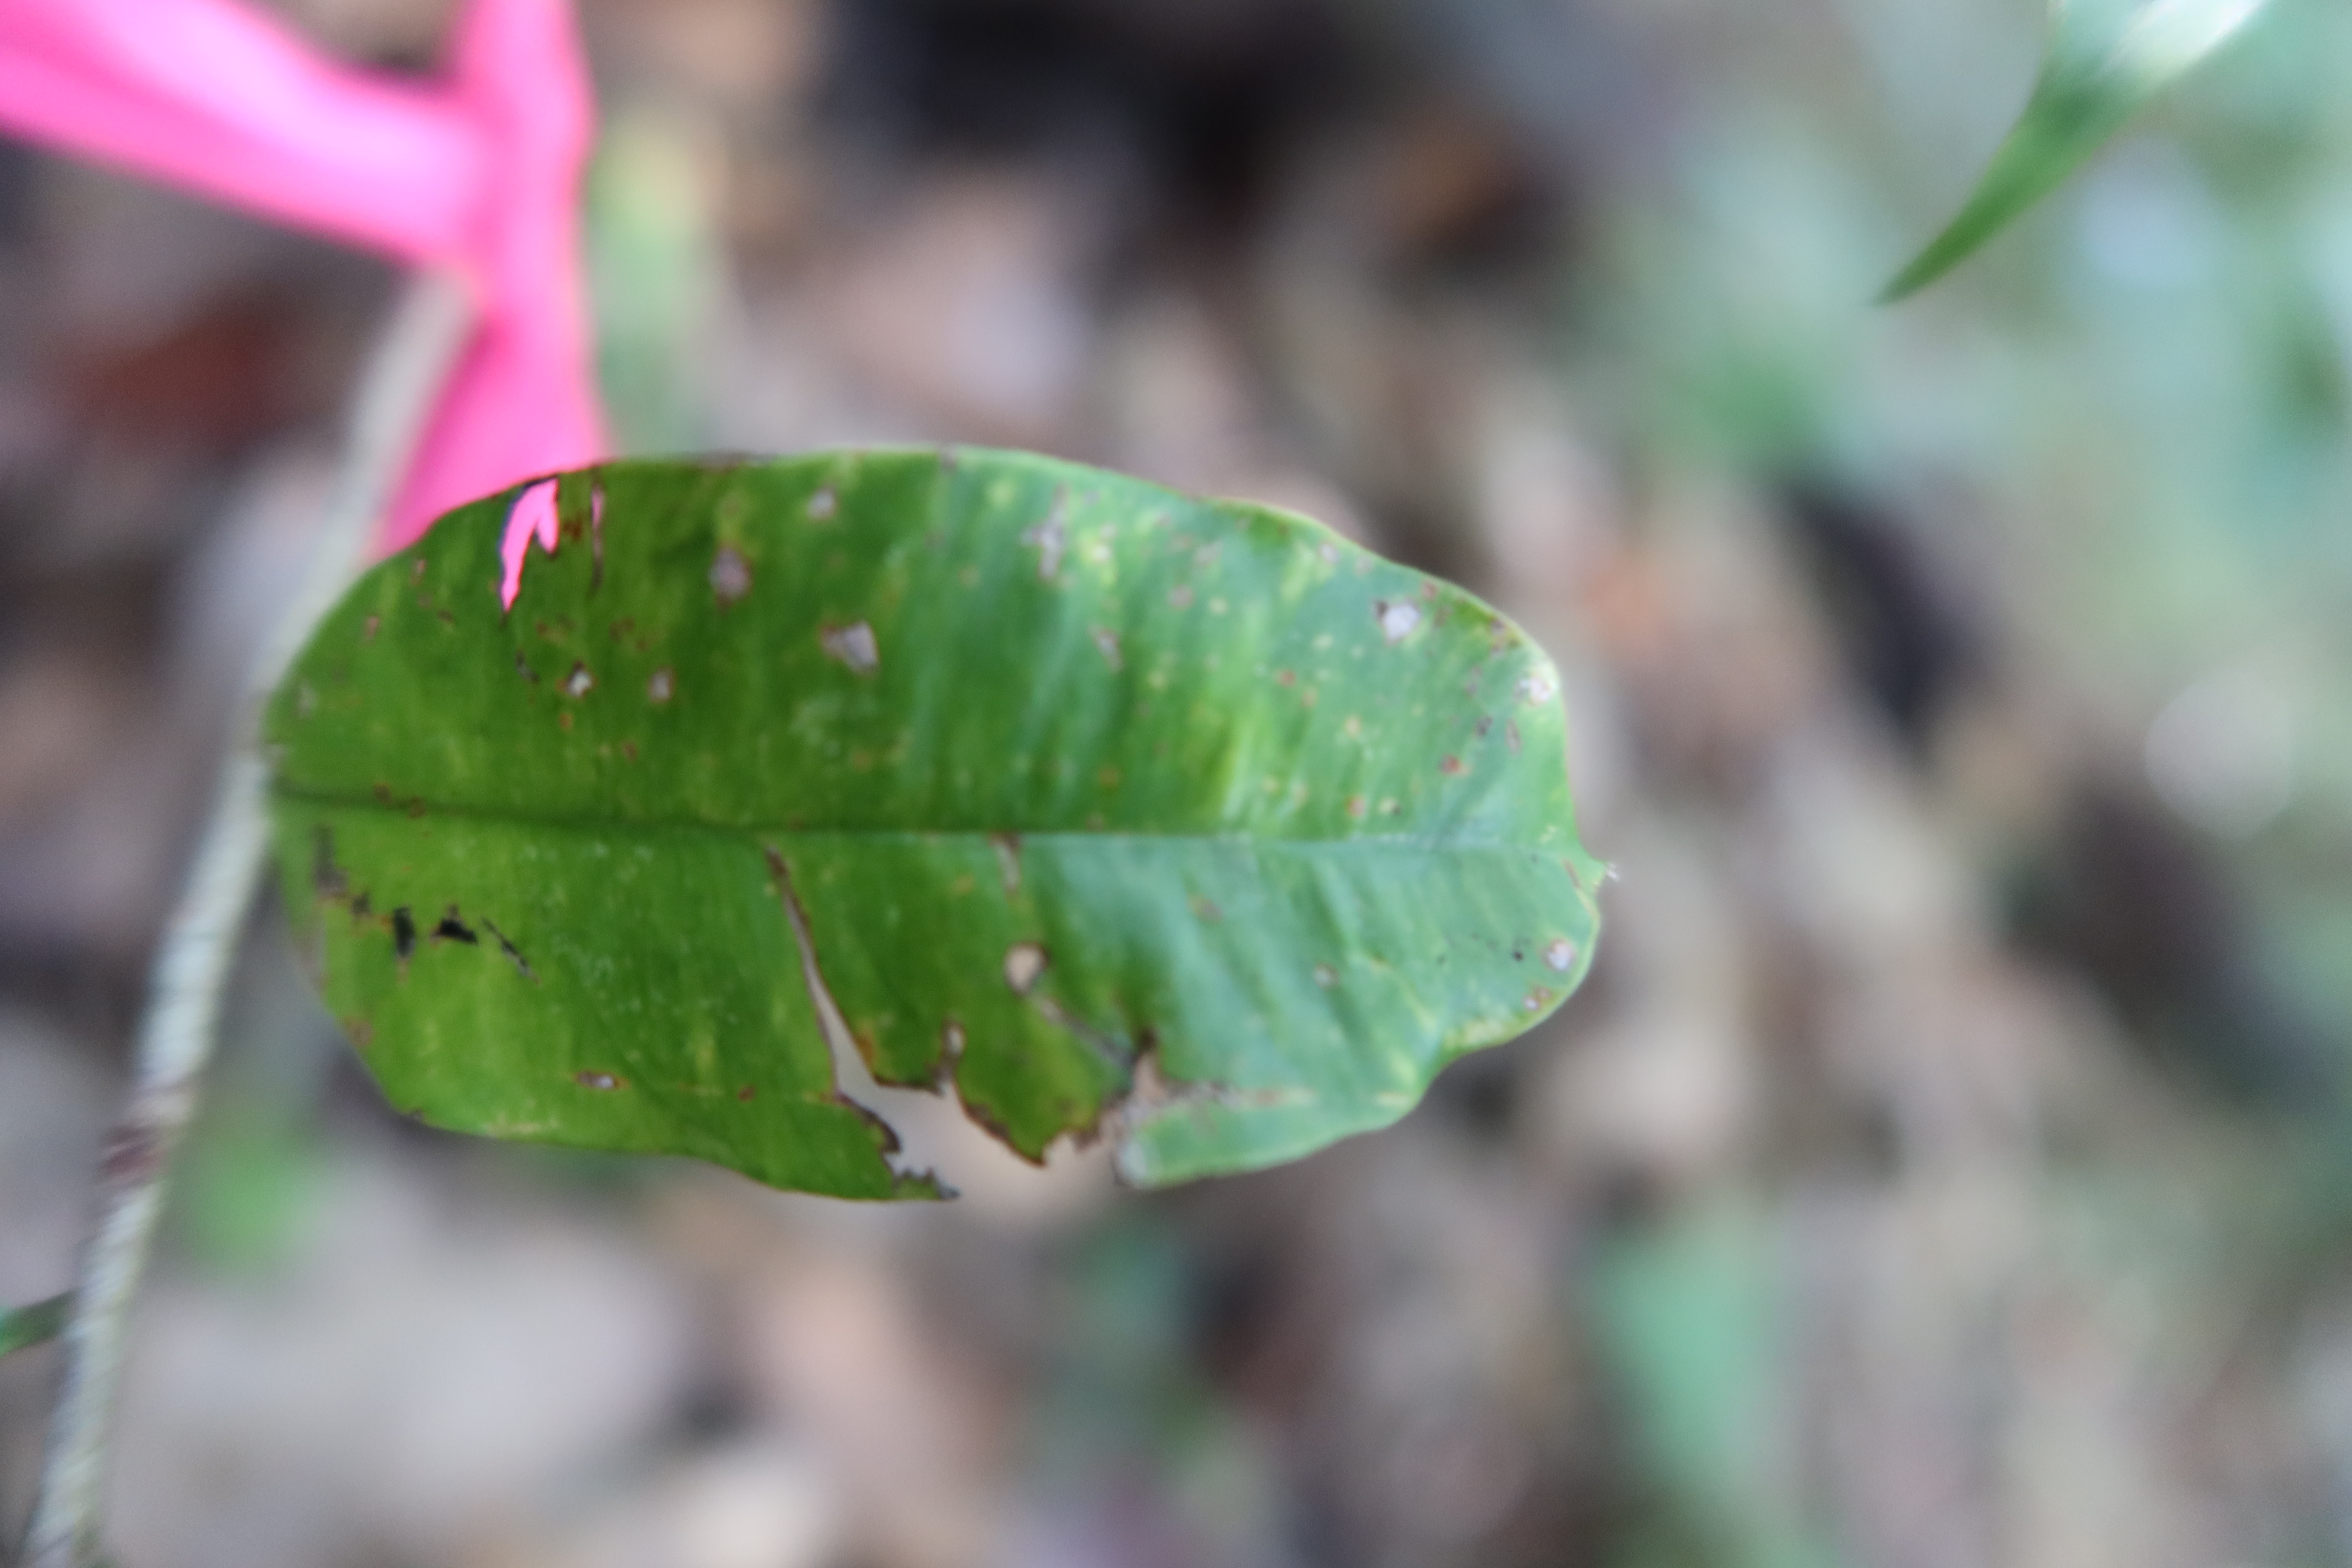
Label: Brown spots